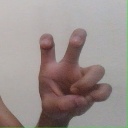
अक्षर: छ